Ocean Park (Santurce)

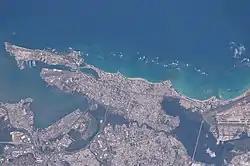
Satellite view from Old San Juan historic quarter (upper left) in San Juan Islet in the San Juan capital municipality to Isla Verde resort area (upper right) in the Carolina municipality with Ocean Park district visible (upper center), 2016

In 2000, Ocean Park had a population of 1,976 and a land area of .